Bernardo Carpio

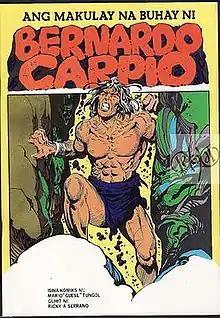
Bernardo Carpio story as depicted in the comics.

Bernardo Carpio is a legendary figure in Philippine mythology who is said to be the cause of earthquakes. There are numerous versions of this tale. Some versions say Bernardo Carpio is a giant, as supported by the enormous footsteps he has reputedly left behind in the mountains of Montalban. Others say he was the size of an ordinary man. Accounts of the stories have pre-colonial origins, but the name of the hero was Hispanized during the Spanish colonization. The original name of the hero has been lost in time. All versions of the story agree that Bernardo Carpio had a strength that was similar to that of many strong men-heroes in Asian epics, such as Lam-ang.